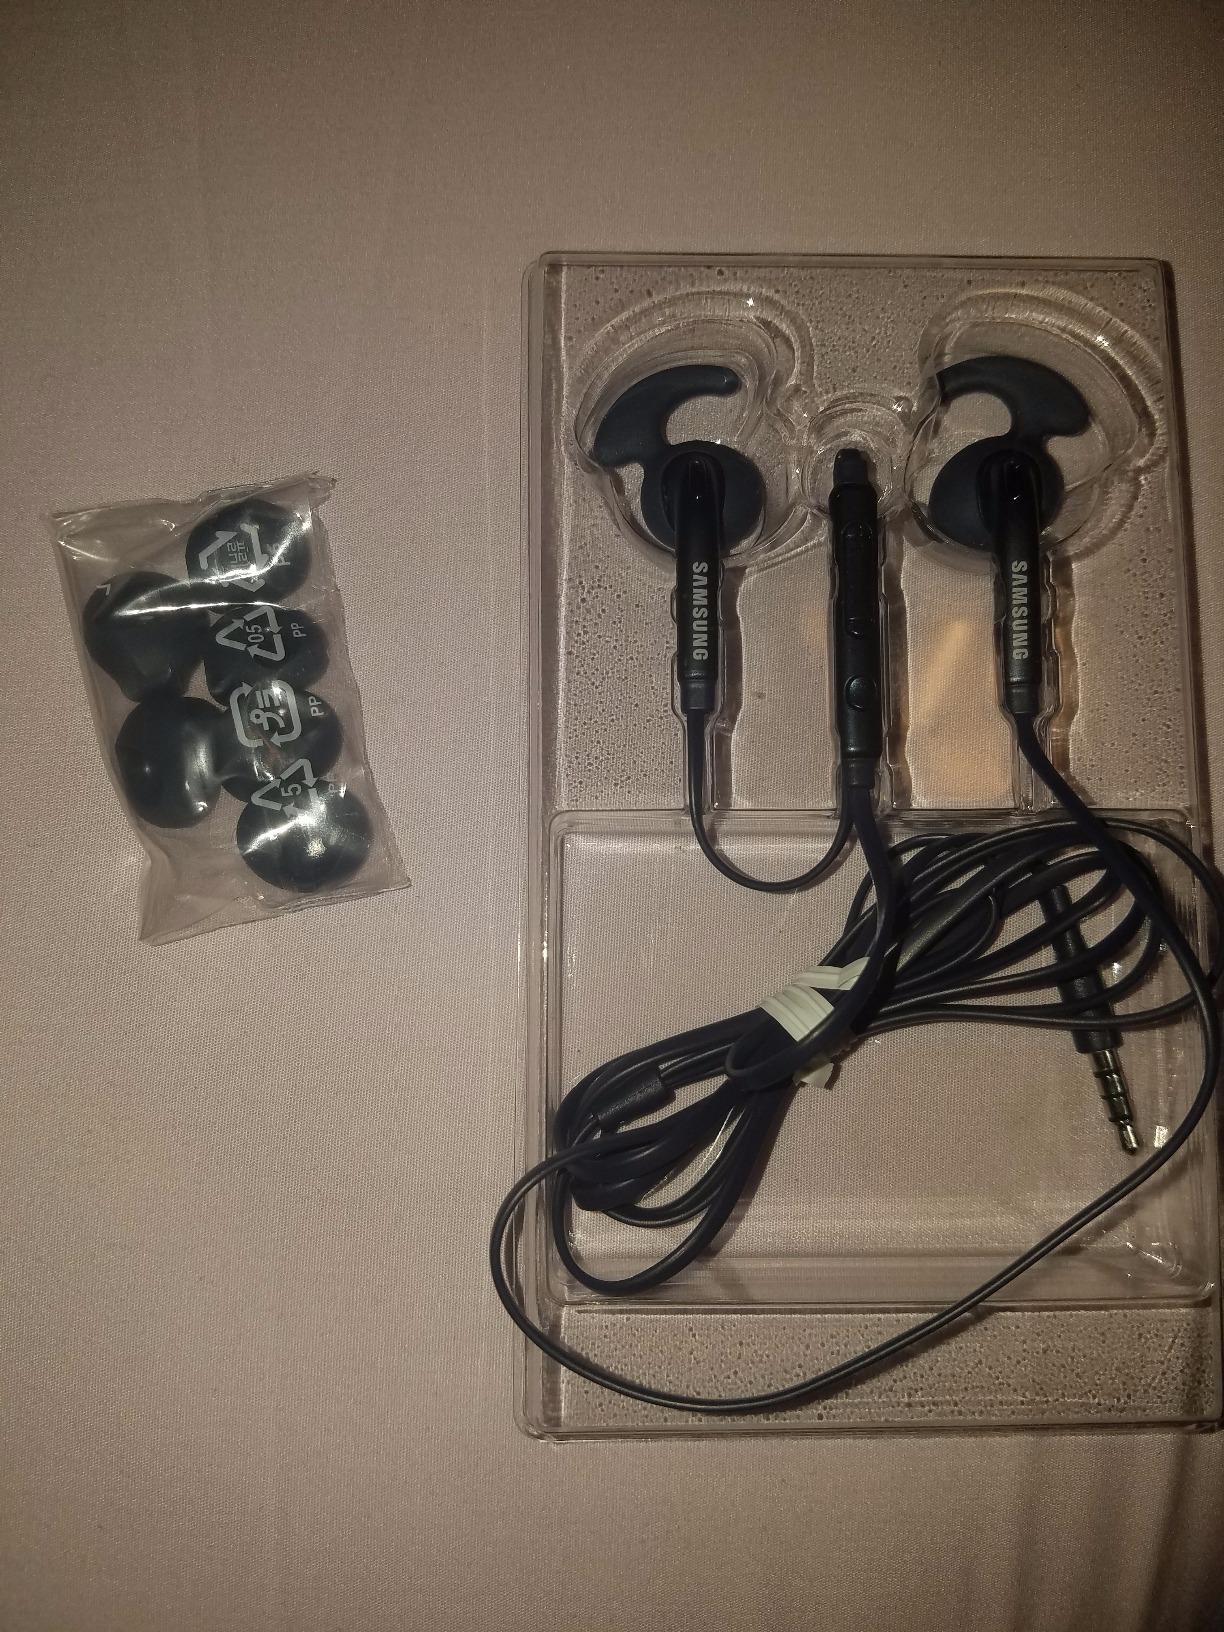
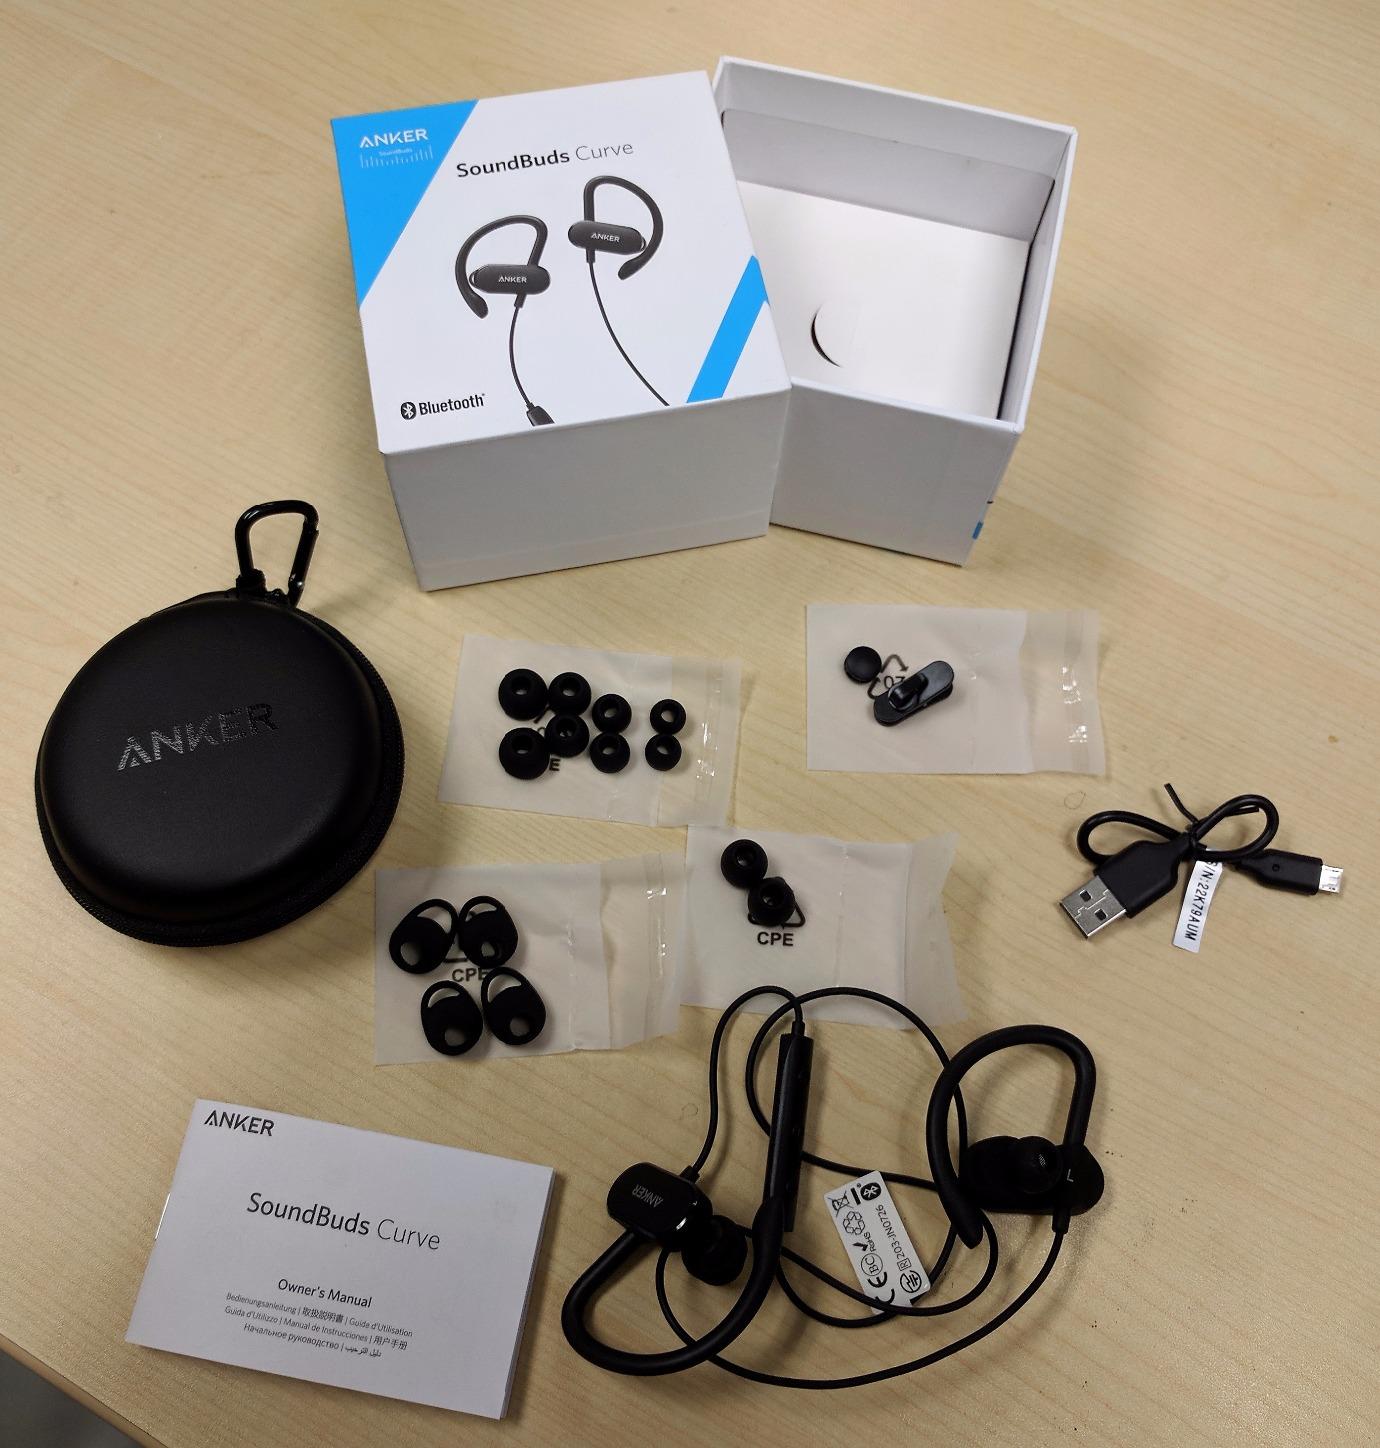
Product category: headphones
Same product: no